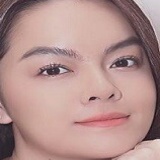
ca sĩ Phạm Quỳnh Anh